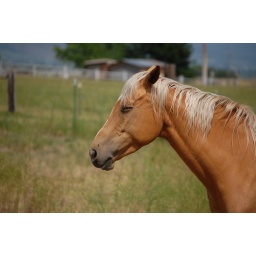
In Baker City, cowboy and horse country, just below the grass tennis courts, however.